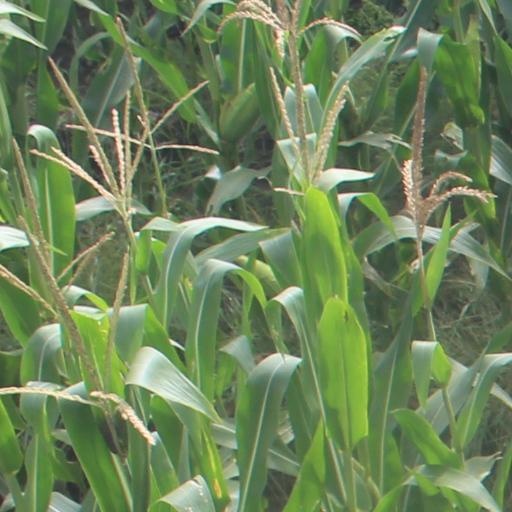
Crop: maize; corn